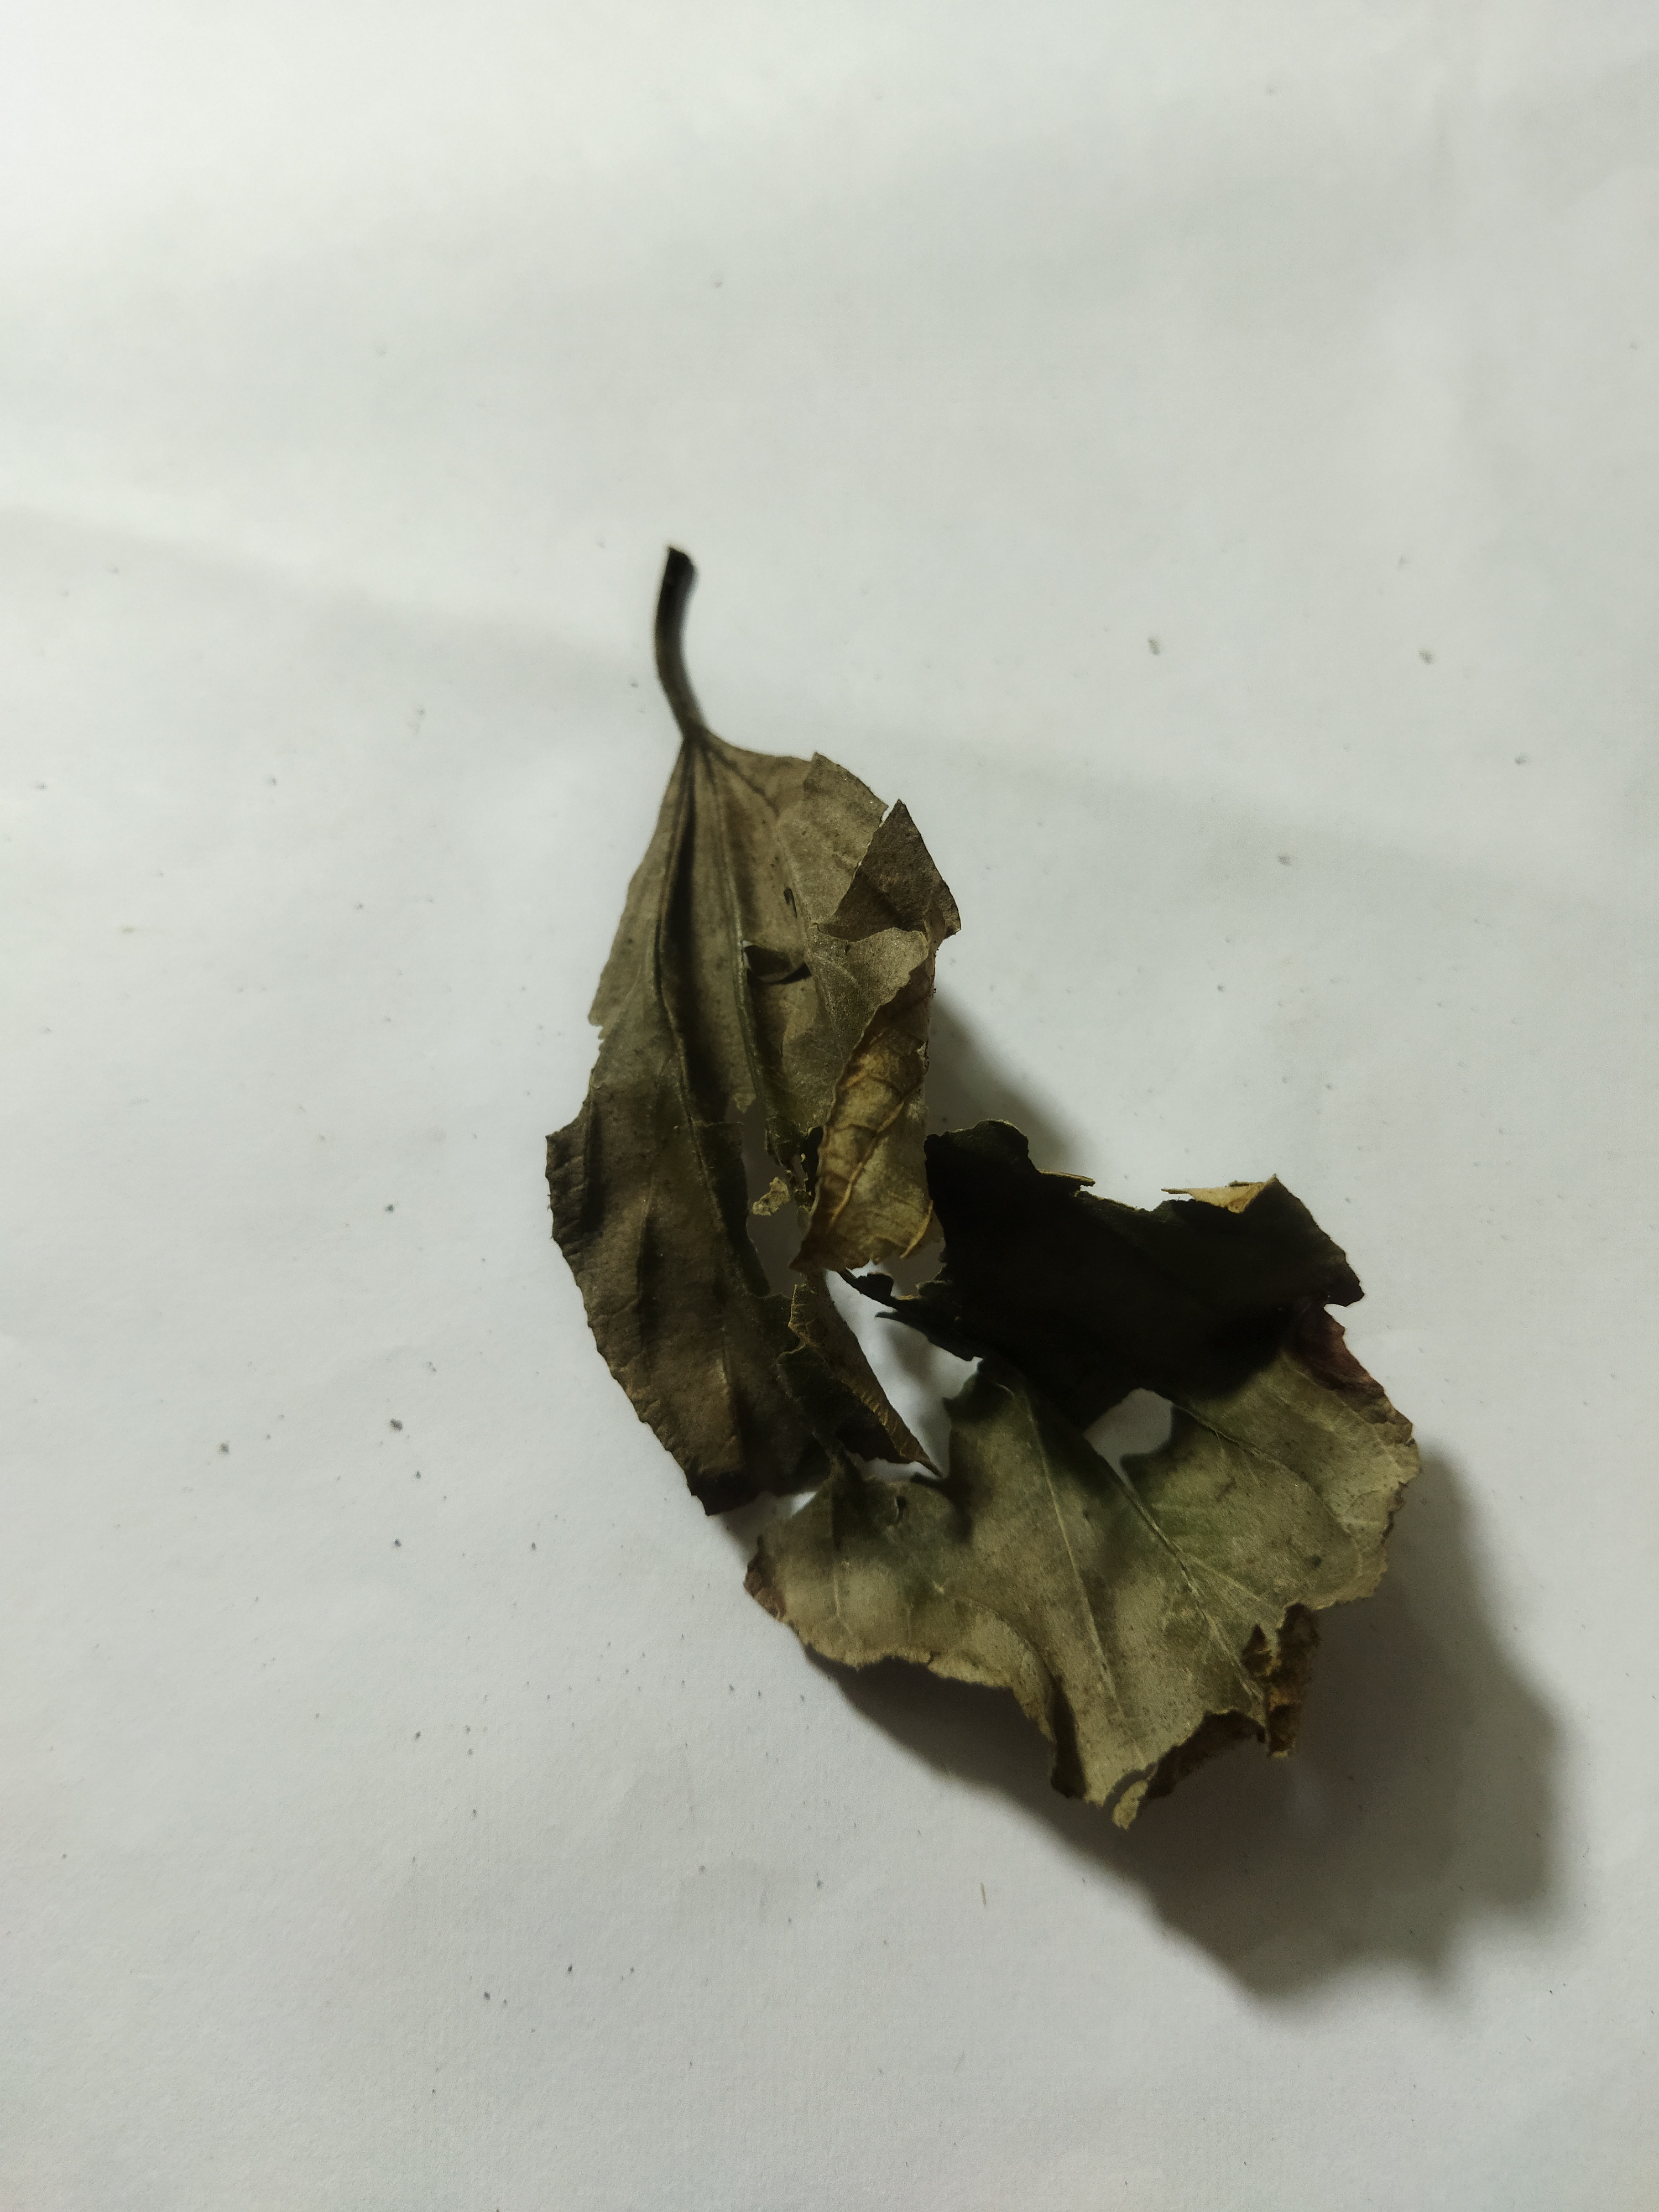
Label: Dead Leaf